Military history of France during World War II

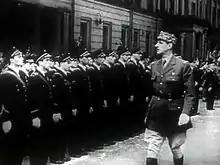
General Charles de Gaulle reviews Free French Air Forces' airmen during Bastille Day parade at Wellington Barracks, 14th July 1942.

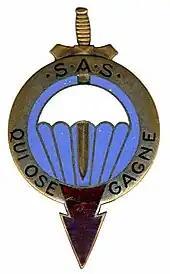
The French SAS's motto is the translation of the British SAS's: "He who dares, wins".

France had lots of armed forces in World War II, in part due to the German occupation. In 1940, General Maurice Gamelin commanded the French Army, headquartered in Vincennes on the outskirts of Paris. It consisted of 117 divisions, with 94 committed to the northeastern front and a commander, General Alphonse Georges, at La Ferte-sous-Jouarre. General Joseph Vuillemin commanded the French Air Force, headquartered in Coulommiers.